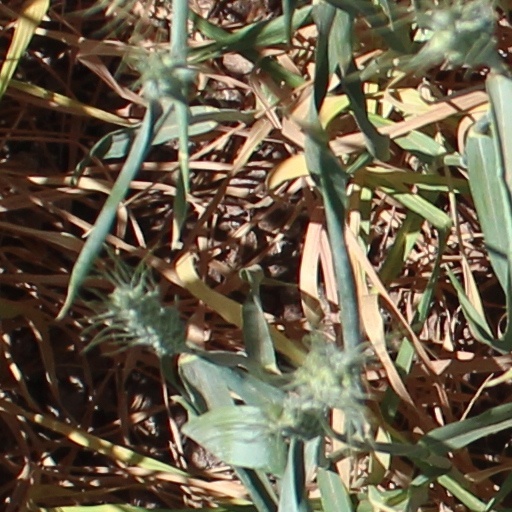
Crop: wheat